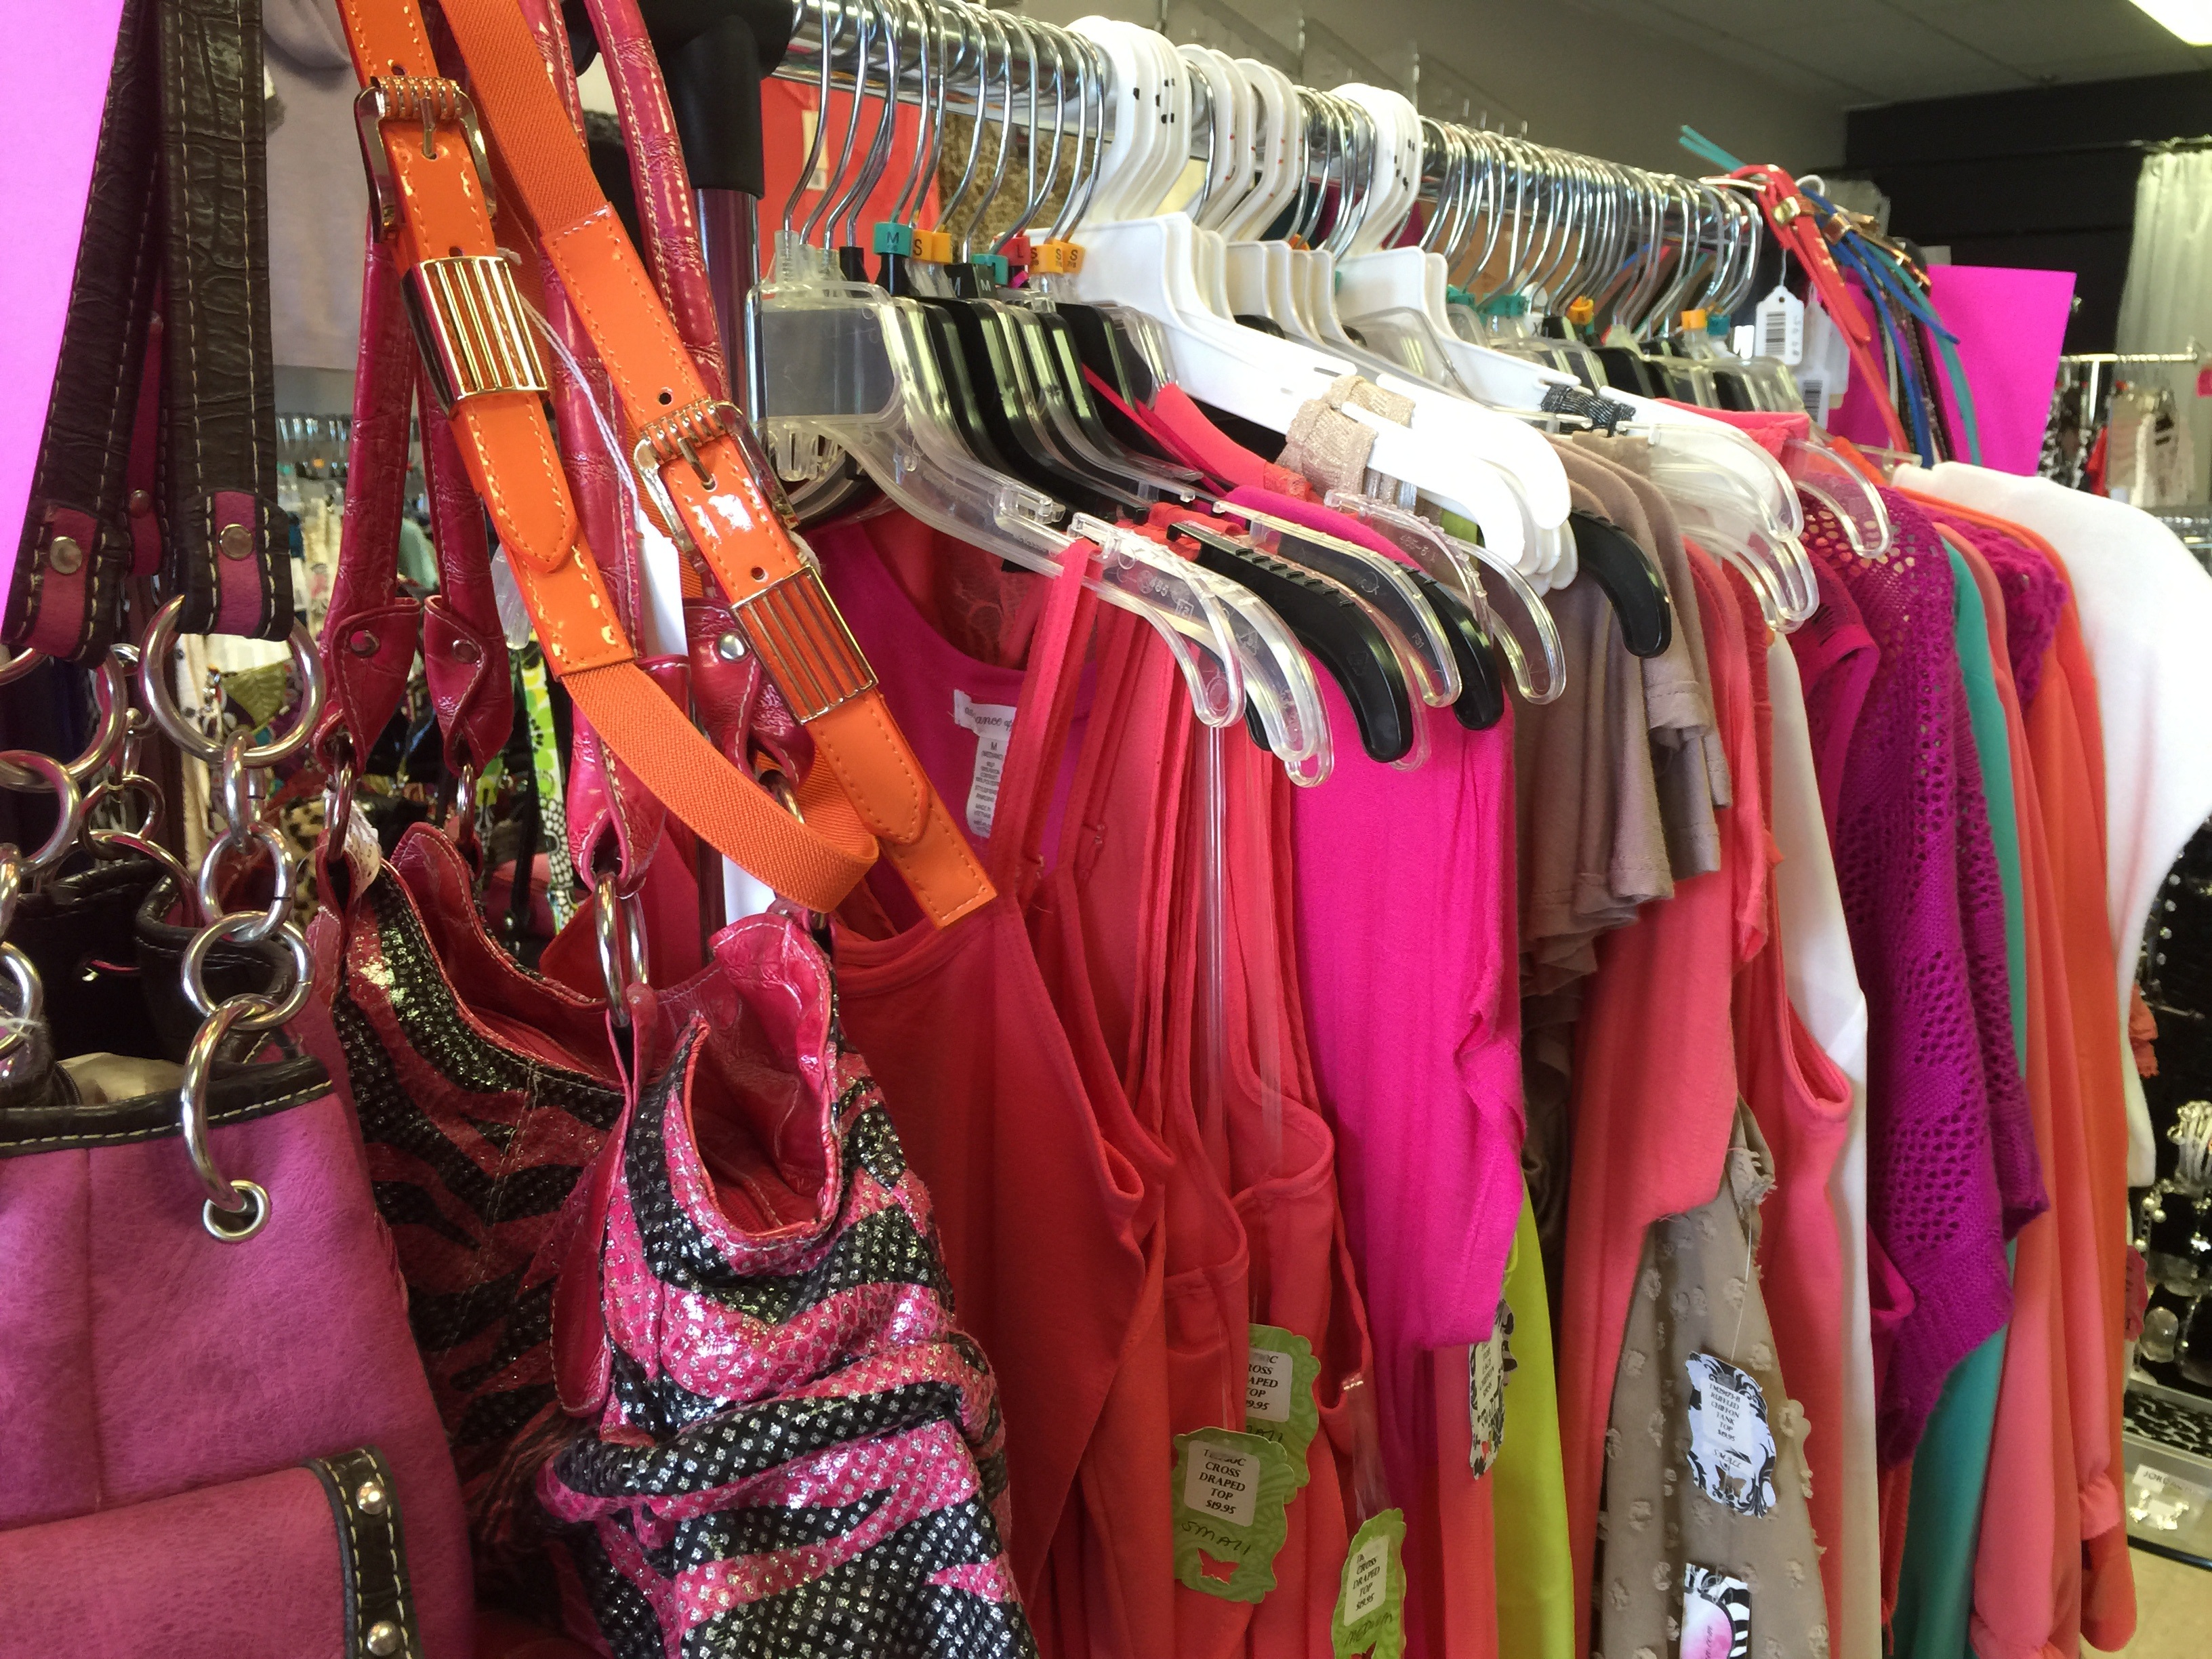
girl, woman, white, summer, female, shop, store, model, young, spring, collection, color, bag, fashion, bazaar, market, clothing, shopping, room, lifestyle, public space, boutique, textile, dress, design, women, style, elegant, clothes, elegance, wear, glamour, retail, stylish